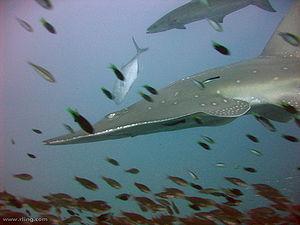
La Grande Barrière de corail est le plus grand récif corallien du monde comptant plus de 2 900 récifs et 900 îles s'étirant de Bundaberg à la pointe du Cap York soit plus de 2 600 kilomètres sur une superficie de 344 400 km². Le récif se situe en Mer de Corail au large du Queensland, en Australie.